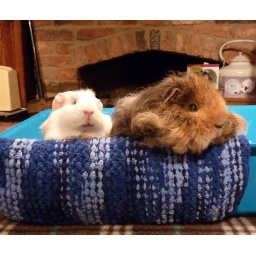
Three pigs in a box (8)